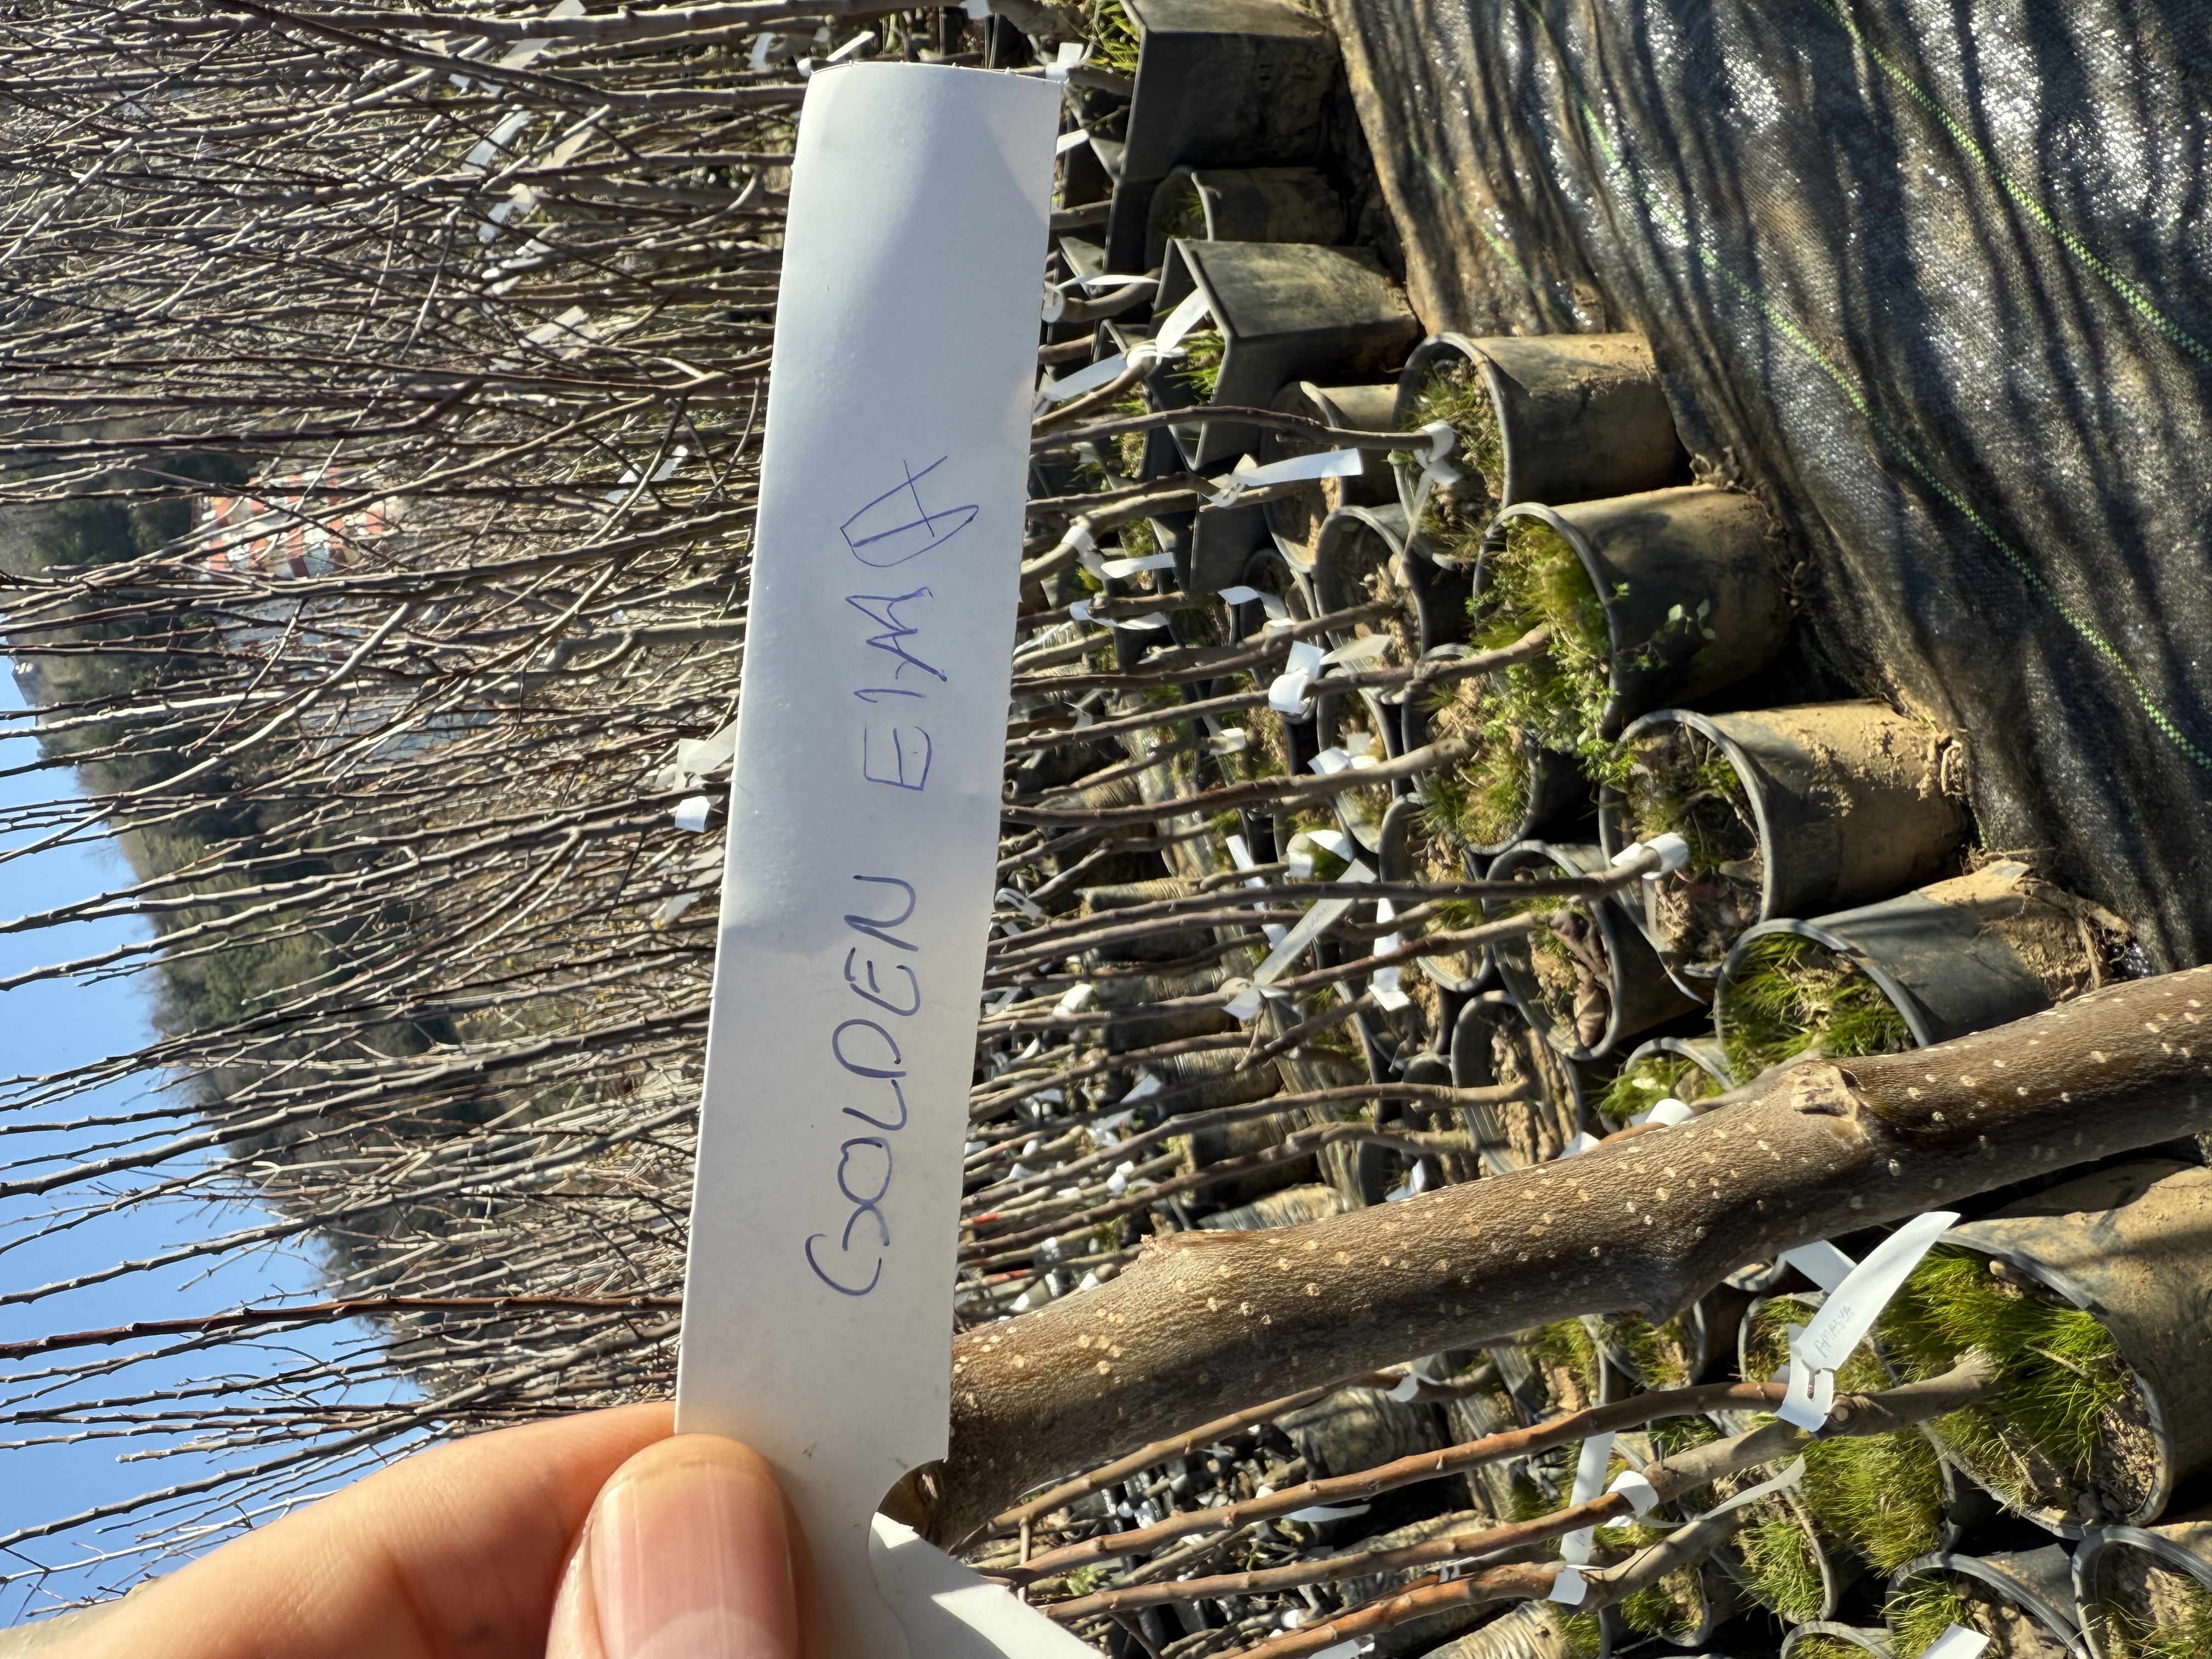
Variety: Golden Apple